James William Whilt

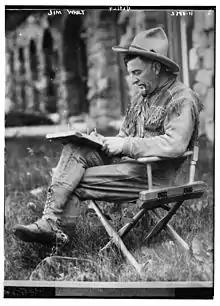
James William Whilt in 1917

James William Whilt (January 8, 1878 - March 10, 1967) was a cowboy poet known as "The Poet of the Rockies".